Aston Martin Bulldog

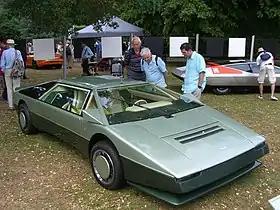
The Bulldog at the 2009 Goodwood Festival of Speed

The Aston Martin Bulldog, styled by William Towns, is a British, one-off concept vehicle produced by Aston Martin in 1979. The code name for the project was DP K901. Initially, a production run of 15–25 cars was planned, but the project was deemed too costly and only one was built.